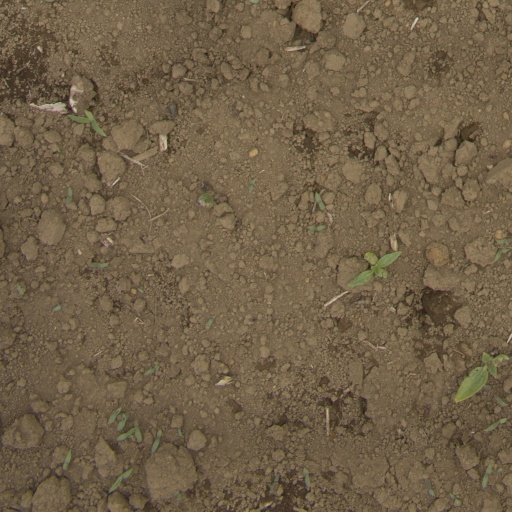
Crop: Jerusalem artichoke